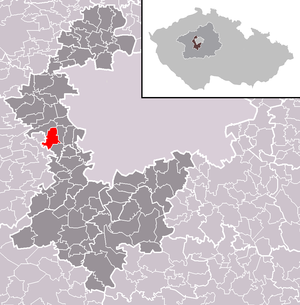
Tachlovice est une commune du district de Prague-Ouest, dans la région de Bohême-Centrale, en Tchéquie. Sa population s'élevait à 886 habitants en 2020.